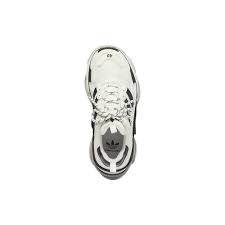
Label: Sneaker